García de Medrano y Álvarez de los Ríos

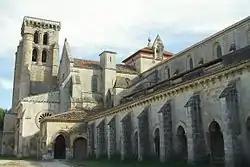
View of the Monastery of Las Huelgas

In 1665, García de Medrano was appointed by King Philip IV as royal visitor to the University of Alcalá de Henares. Acting under a royal decree, he authored the royal reform of the "Colegio Mayor de San Ildefonso", also known as the "reform of García de Medrano", including the institution's statutes, governance, and discipline. Codified in 1666 into an 82-title legal code and implemented the following year, the reform ended the university’s traditional autonomy, regulated faculty elections, introduced term limits, and imposed Crown oversight in academic affairs. It is widely regarded as one of the most detailed academic restructurings of the Spanish Habsburg era.